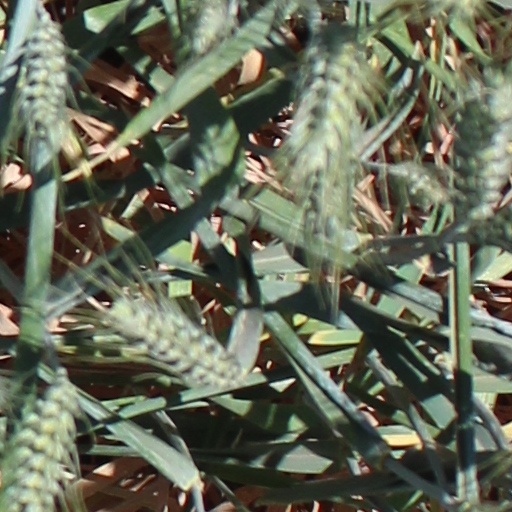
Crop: wheat